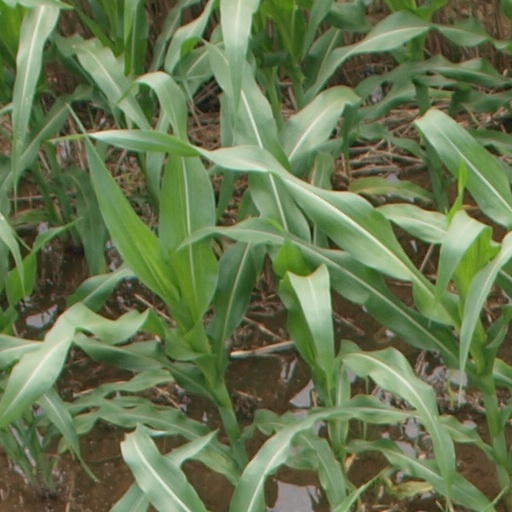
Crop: maize; corn